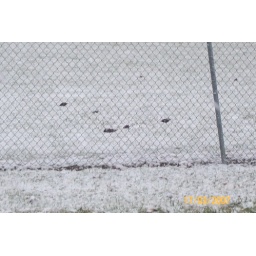
Birds on the ball field in the snow